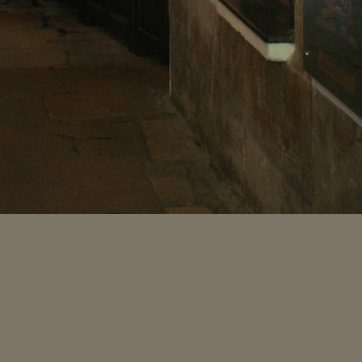
Material: stone